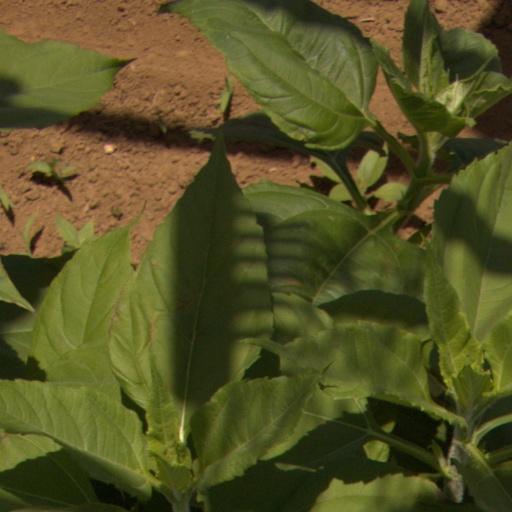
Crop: Jerusalem artichoke